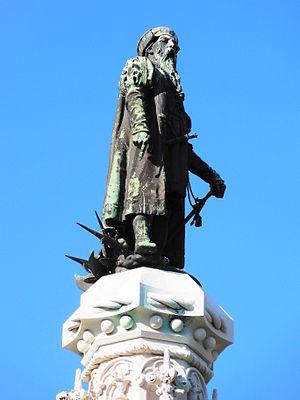
Statue à la Place Afonso de Albuquerque dans le quartier de Belém de la ville de Lisbonne, Portugal Português: Estátua de e no Jardim Afonso de Albuquerque na freguesia de Santa Maria de Belém em Lisboa, Portugal